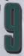
Number: 9